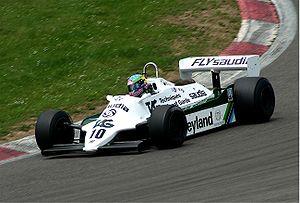
La Brabham BT49 est une monoplace de Formule 1 conçue par l'ingénieur sud-africain Gordon Murray pour l'écurie britannique Brabham. La BT49 est engagée entre 1979 et 1982 et permet au pilote brésilien Nelson Piquet d'obtenir son premier titre de champion du monde des pilotes en 1981.